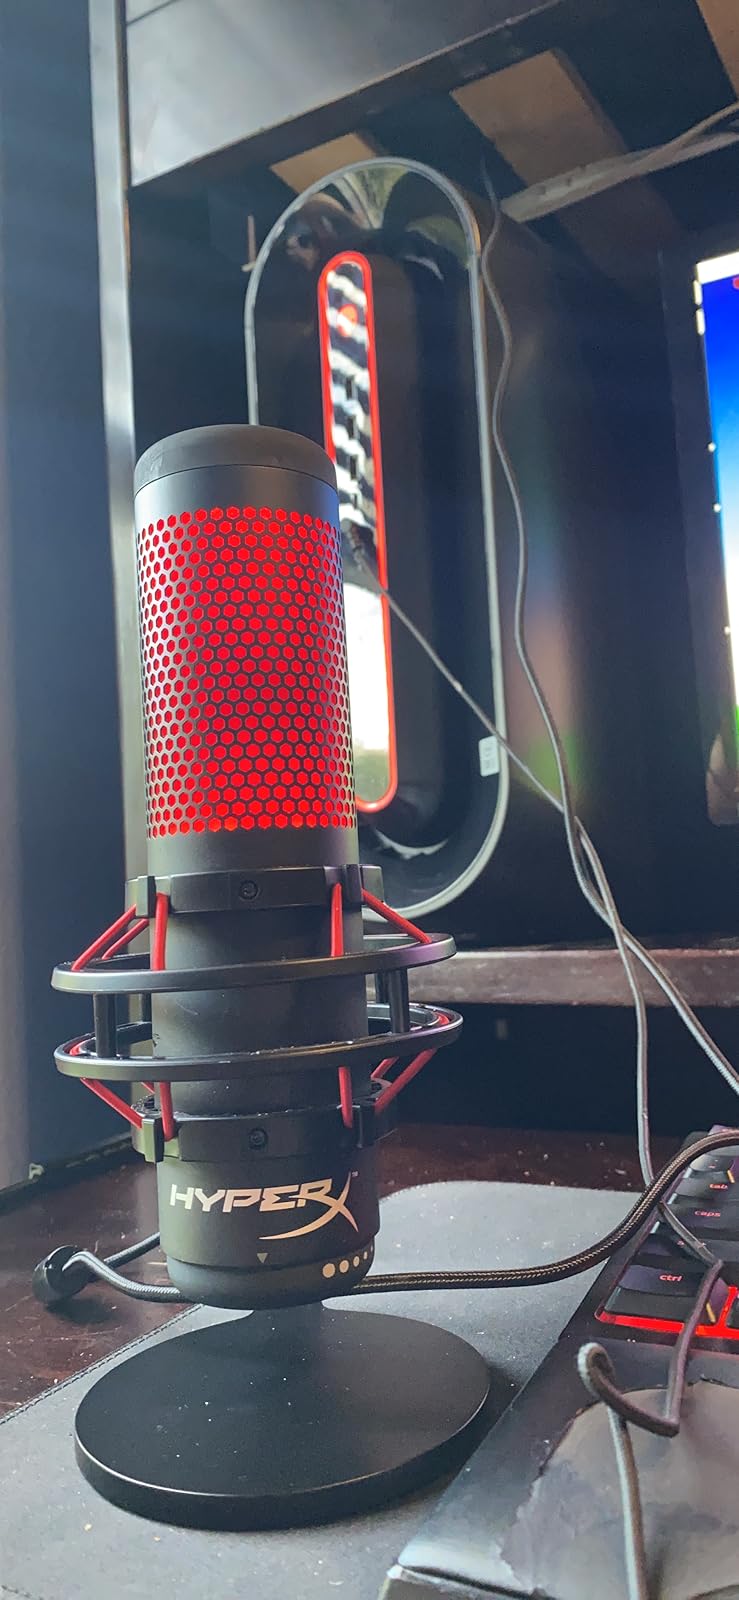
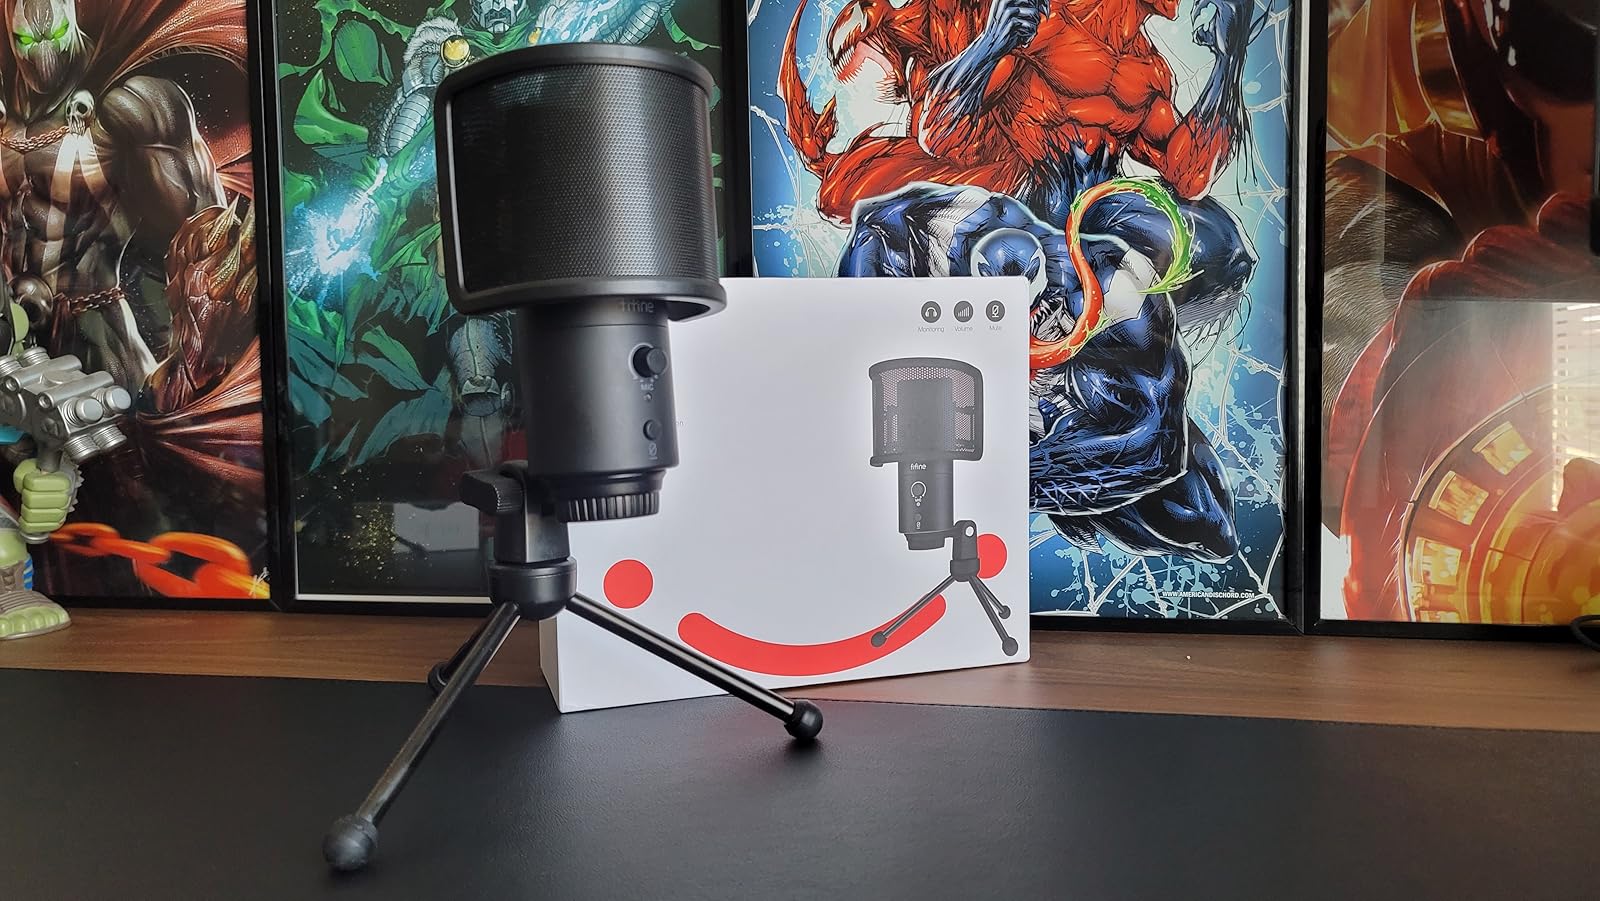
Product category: microphone
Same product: no